Shortbread
Also known as:
af - Afrikaans: Brosbrood
ar - Arabic: مخبوز هش
ca - Catalan: Shortbread
cy - Welsh: Teisen frau
de - German: Shortbread
es - Spanish: Shortbread
fr - French: Shortbread
he - Hebrew: שורטברד
hy - Armenian: Շորթբրեդ
it - Italian: Shortbread
ja - Japanese: ショートブレッド
jv - Javanese: Roti cekak
ko - Korean: 쇼트브레드
ms - Malay: Roti rapuh
nl - Dutch: Shortbread
pl - Polish: Shortbread
ru - Russian: Шортбред
sco - Scots: Shortbreid
sr - Serbian: Шортбред
sw - Swahili: Mkate mfupi
uk - Ukrainian: Шортбред
yue - Cantonese: 奶油酥餅
zh - Chinese: 奶油酥餅
Category: biscuit (shortbread )
Cuisine: Scottish
Associated cuisines: Scottish
Area: Scotland
Countries: Scotland
Region: Northern Europe

The dish is made from one part white sugar, two parts butter and three to four parts plain wheat flour. It does not contain any leavening, such as baking powder or baking soda. It is widely associated with Christmas and Daft days festivities.

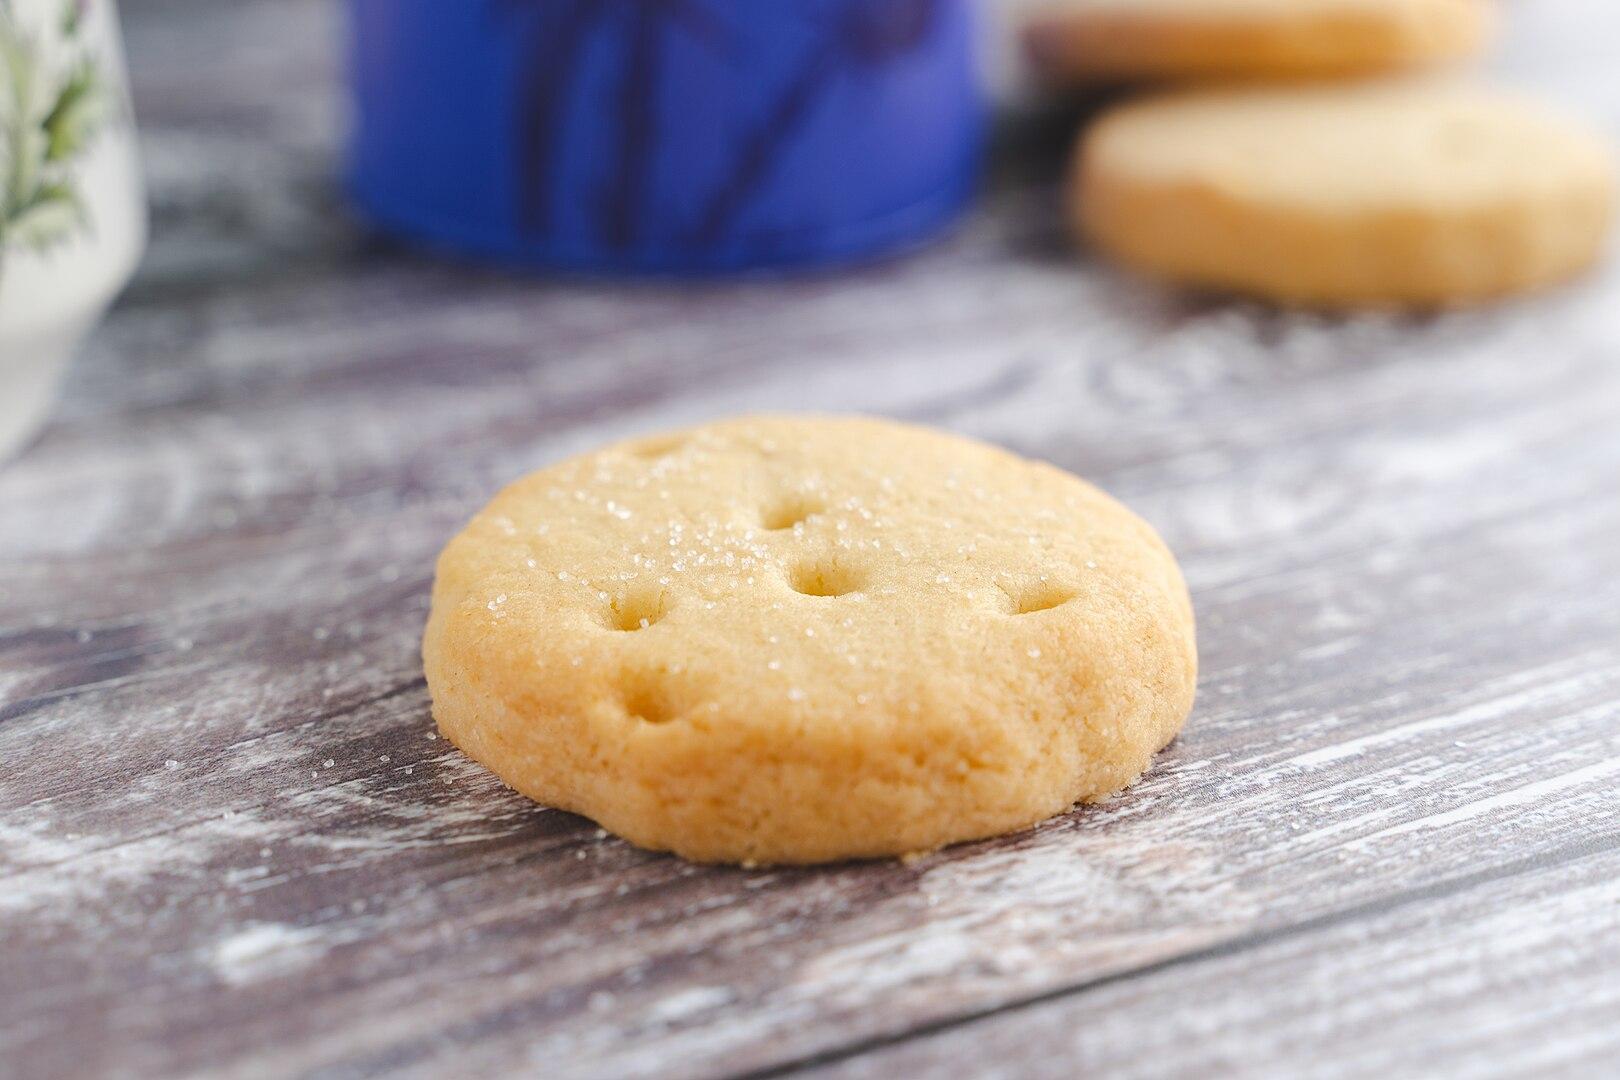
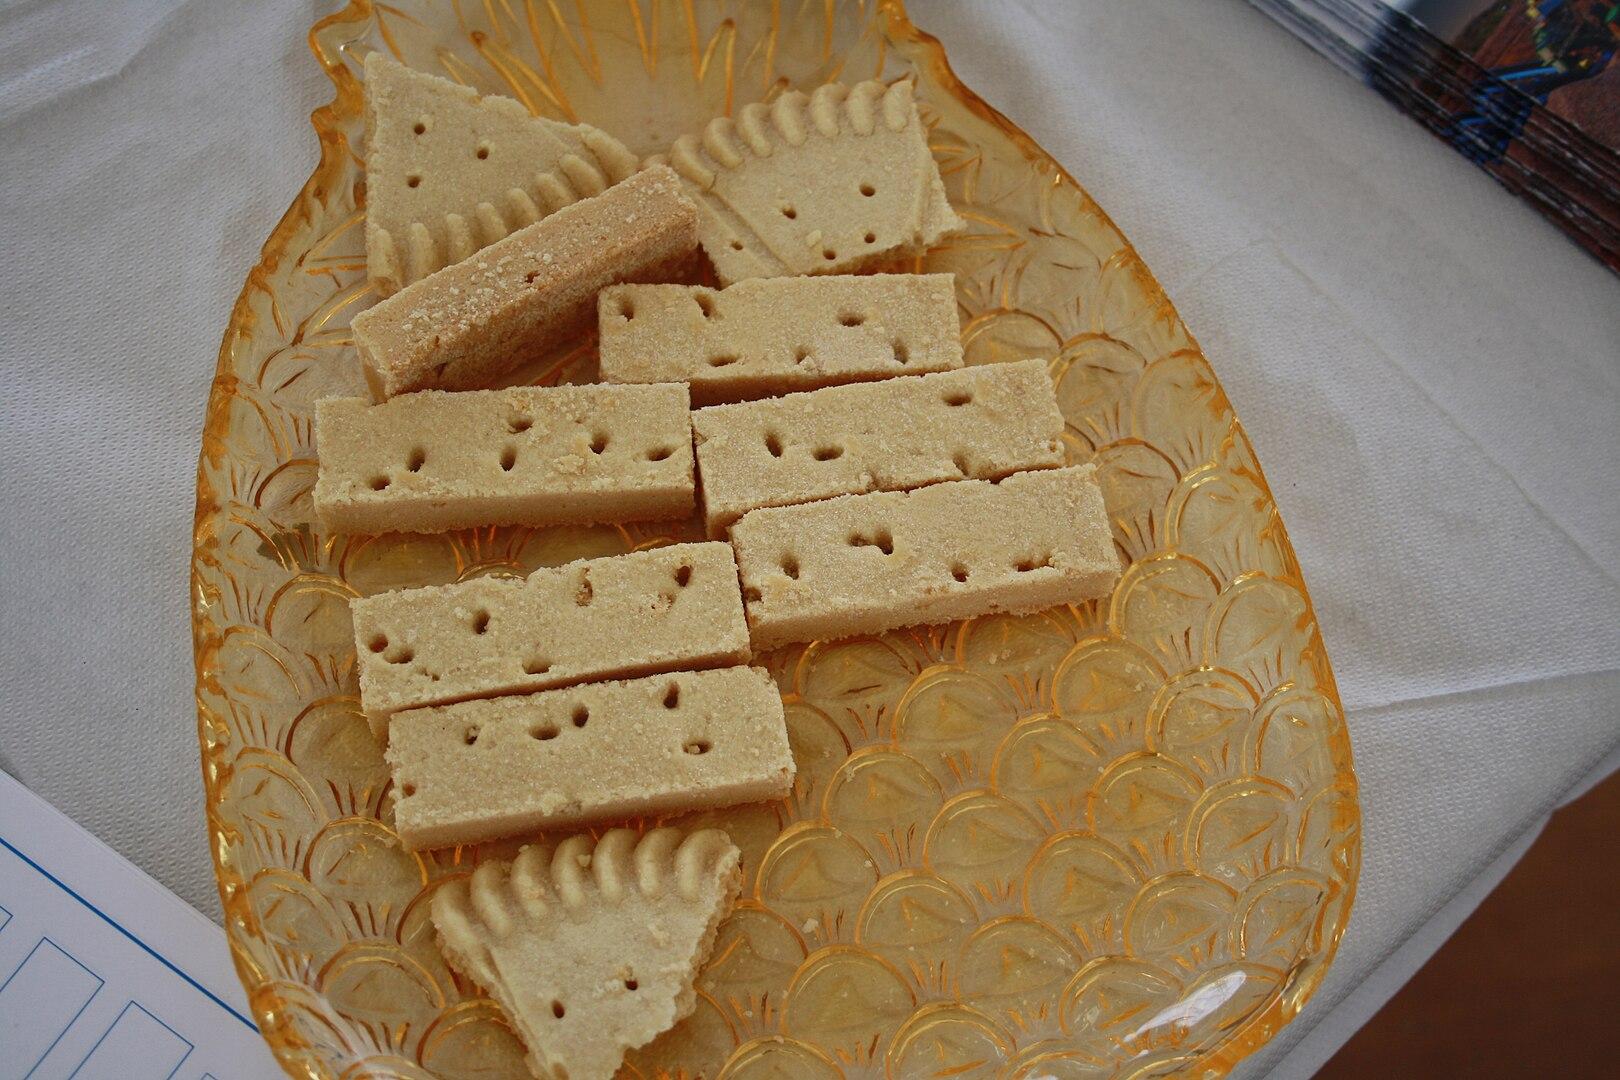